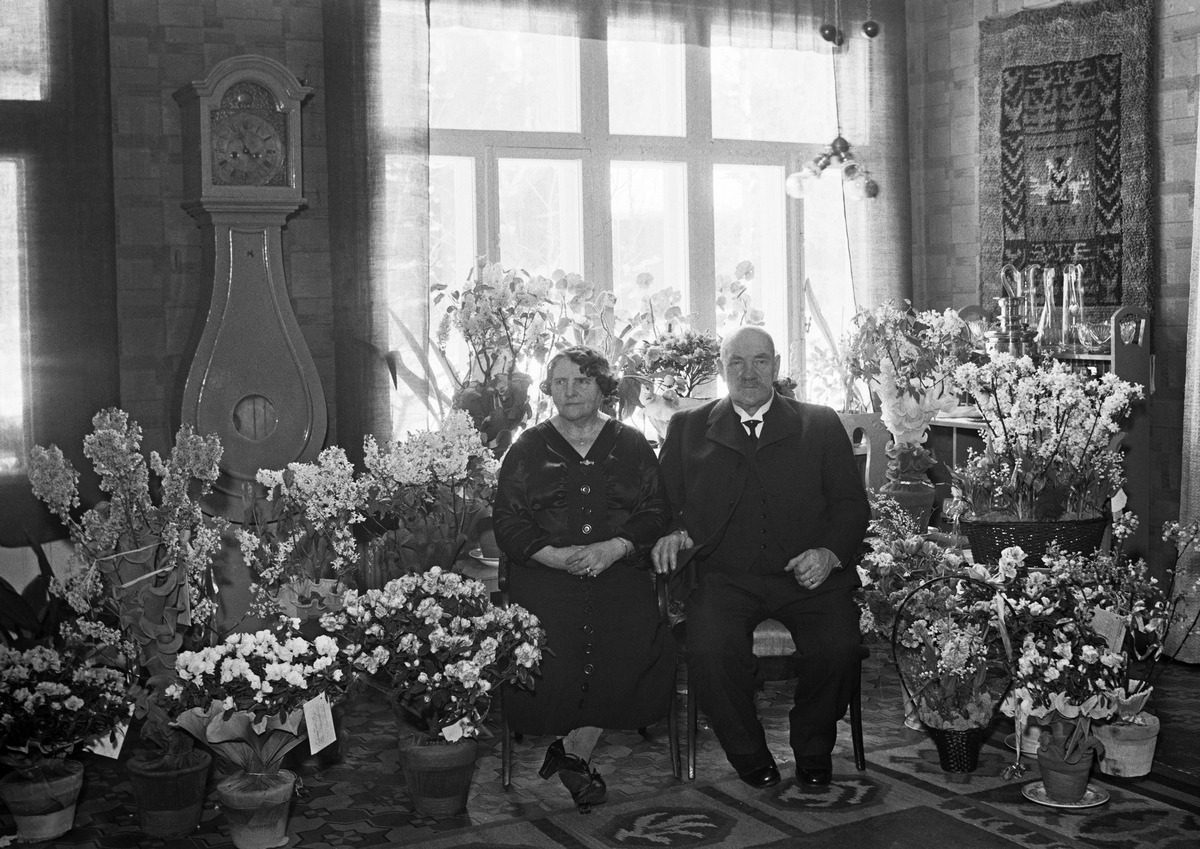
Presidentti Svinhufvud palaa kotiin Kotkaniemeen
President Svinhufvud återvänder till sitt hem Kotkaniemi; President Svinhufvud returns to his home Kotkaniemi
sisällön kuvaus: Presidentti P. E. Svinhufvud palaa kotiinsa Kotkaniemeen maaliskuussa 1937. Kuvassa presidenttipari Ellen ja Pehr Evind Svinhufvud kukkatervehdysten ympäröimänä. content description: President P. E. Svinhufvud returns to his home Kotkaniemi March 1937. In the picture the presidential couple Ellen and Pehr Evind Svinhufvud surrounded by flower greetings. innehållsbeskrivning: President P. E. Svinhufvud återvänder till sitt hem Kotkaniemi i mars 1937. I bilden presidentparet Ellen och Pehr Evind Svinhufvud omringad av blomsterhälsningar.
Kuvaaja: Sundström, Hugo, kuvaaja
Vuosi: 1937
Paikka: Suomi, Etelä-Karjala, Luumäki
Aiheet: Svinhufvud, Ellen; Svinhufvud, Pehr Evind; HBL; presidentit; koti; kukat (kasvit); parit; presidents; home; politics; couples; flowers; flowers (plants); presidenter; hem (boende); politik; hem; par; blommor; blommor (växter)